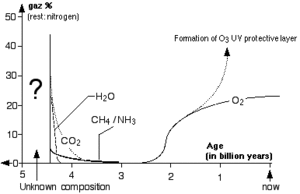
L'origine de la vie sur Terre demeure incertaine. Les plus anciens micro-organismes fossiles observés sont datés d'au moins 3,5 Ga durant le Paléoarchéen. Une étude publiée en 2015 sur des inclusions de carbone considérées comme d'origine organique leur assigne un âge de 4,1 milliards d'années et plus récemment des précipités hydrofuges sous-marins trouvés dans des roches sédimentaires ferrugineuses de la ceinture de roches vertes de Nuvvuagittuq ont été interprétés comme de possibles traces de vie il y a au moins 3,77 milliards d'années et peut-être 4,28 milliards d'années. Si leur origine biologique est confirmée, la vie pourrait donc être apparue dès l'Hadéen.